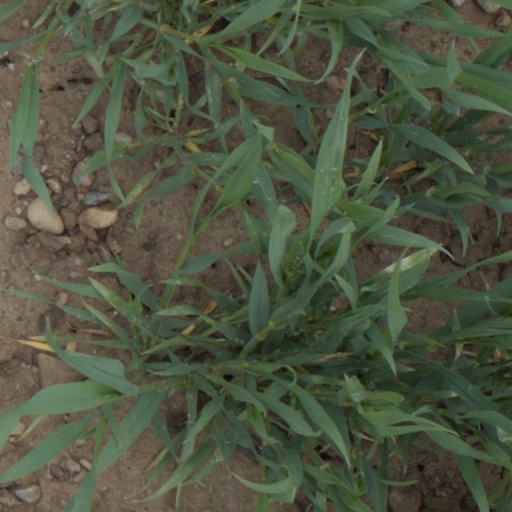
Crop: wheat